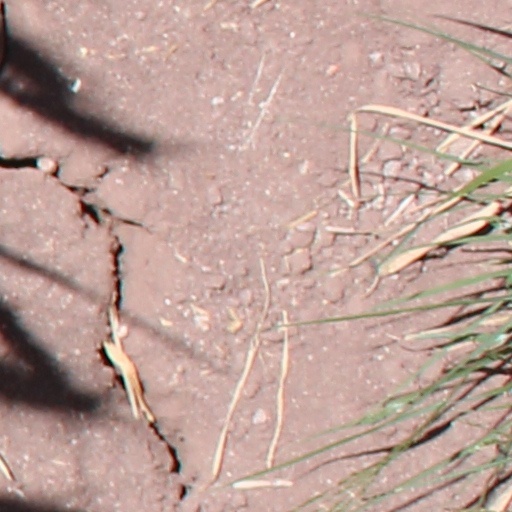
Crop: wheat